1893 FA Cup final

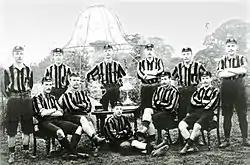
The victorious Wolves team

The 1893 FA Cup final was a football game contested by Wolverhampton Wanderers and Everton. Wolves won by a single goal, scored by Harry Allen.